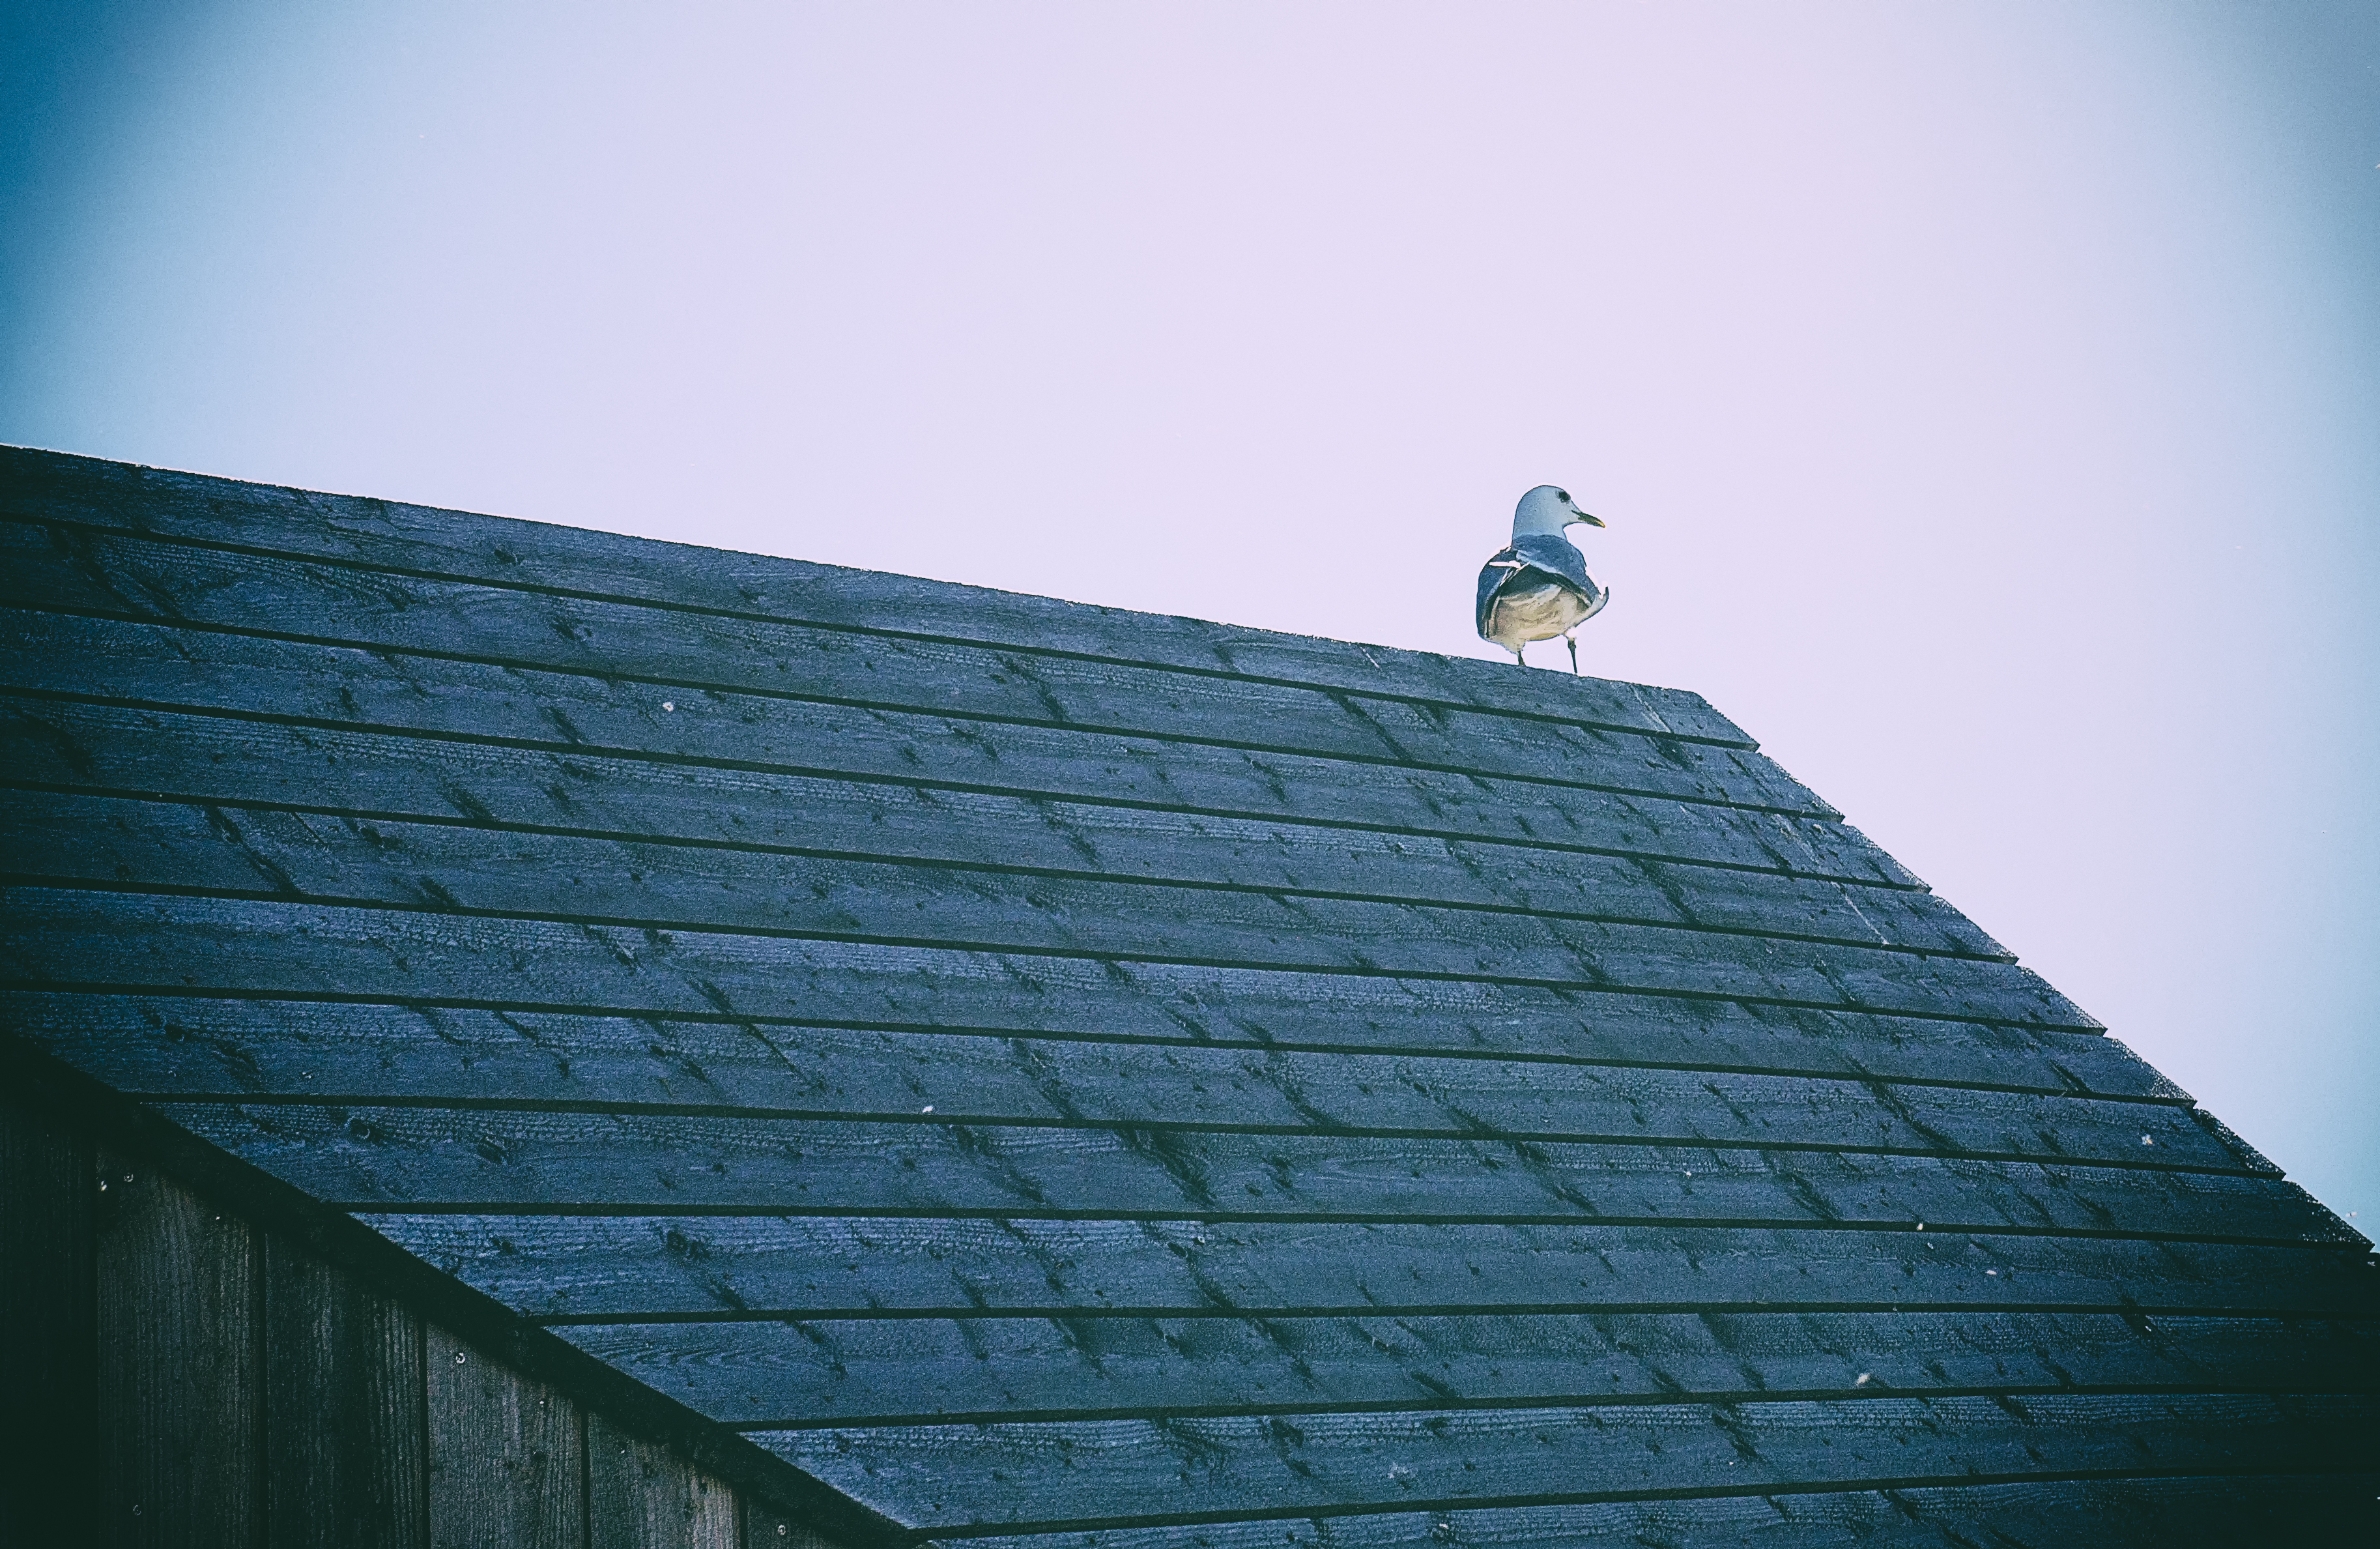
bird, wing, light, structure, sky, sunlight, roof, animal, wall, line, green, reflection, gull, color, island, blue, finland, helsinki, watcher, shape, pihlajasaari, atmosphere of earth